Quinsigamond Community College

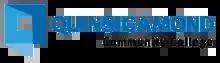
Logo of Quinsigamond Community College.

Quinsigamond Community College("colloq:" QCC, Quinsig) is a public community college in Worcester, Massachusetts. It has an enrollment of over 7,000 students. Many students are enrolled in the college's transfer program, MassTransfer, with the intent of continuing on to a college or university in the state.